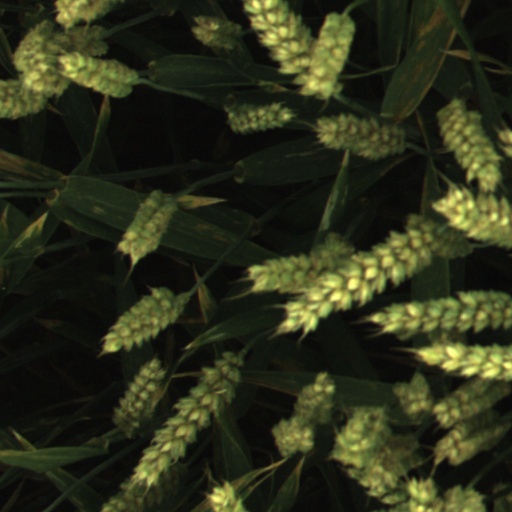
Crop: wheat